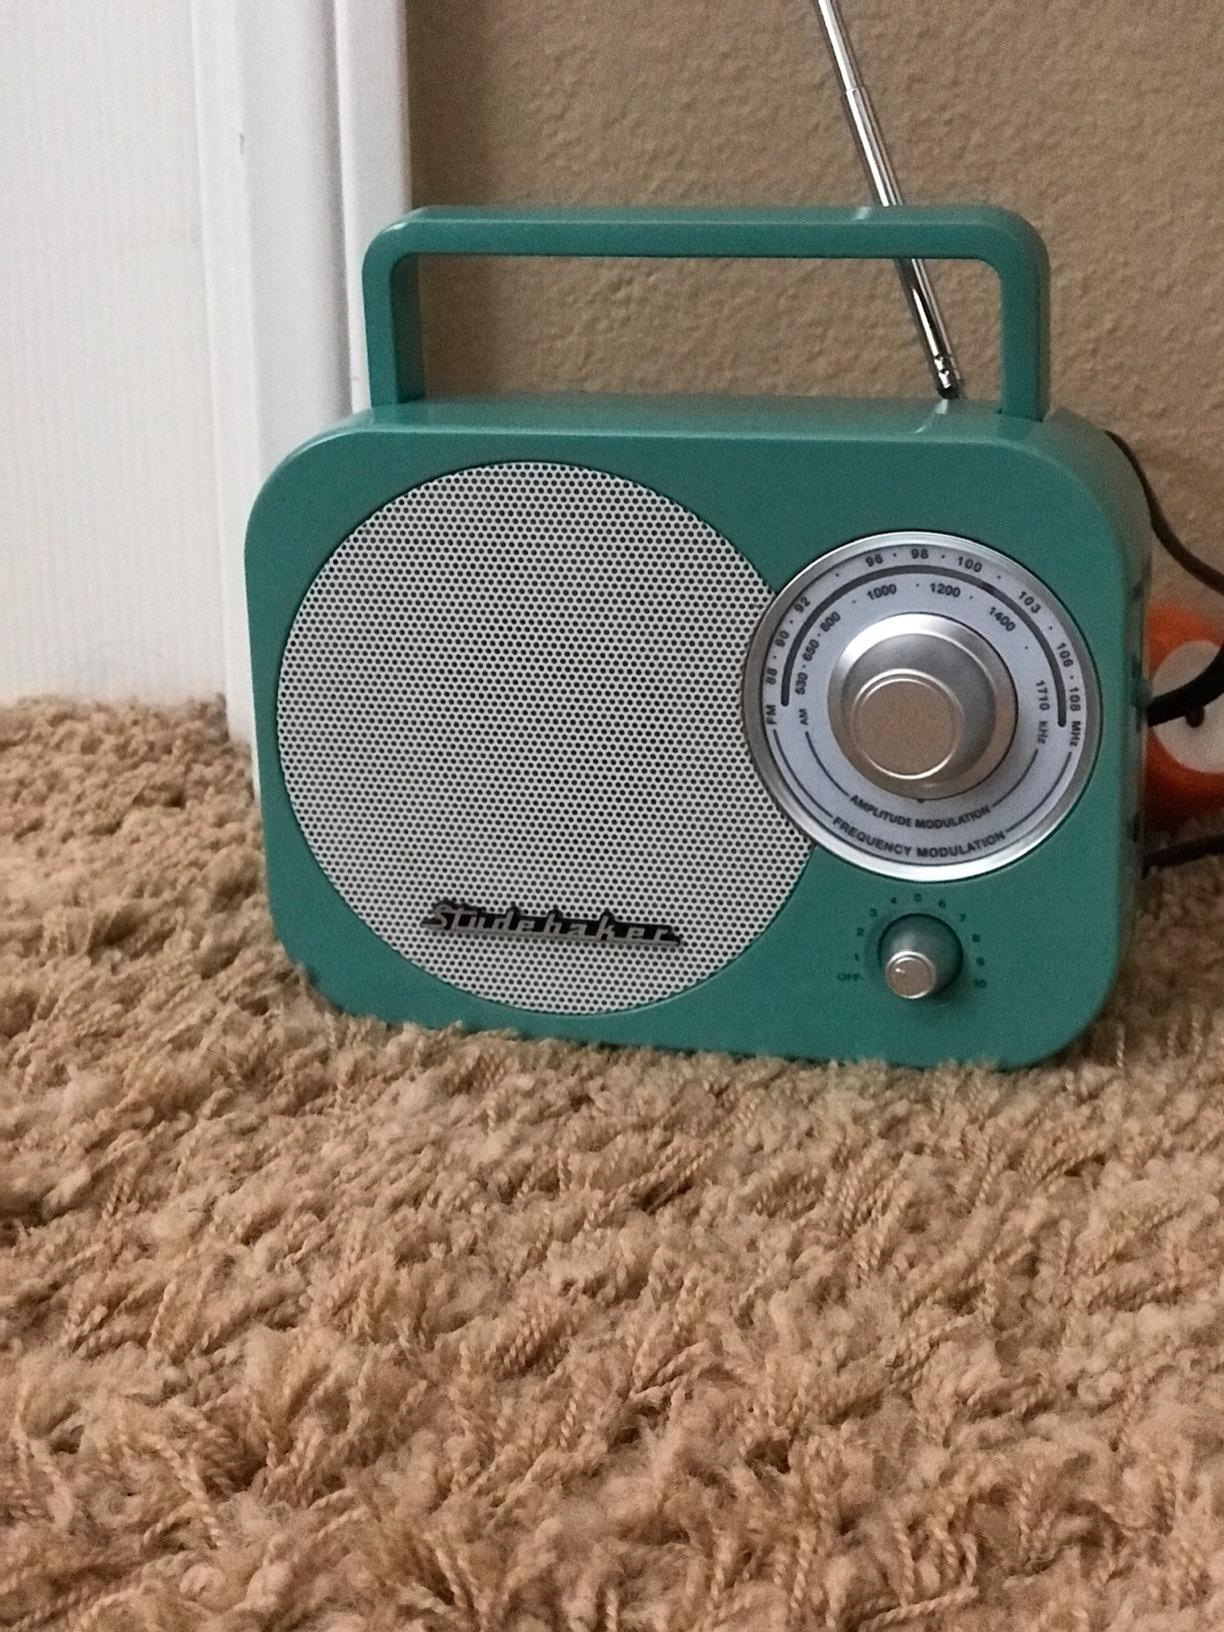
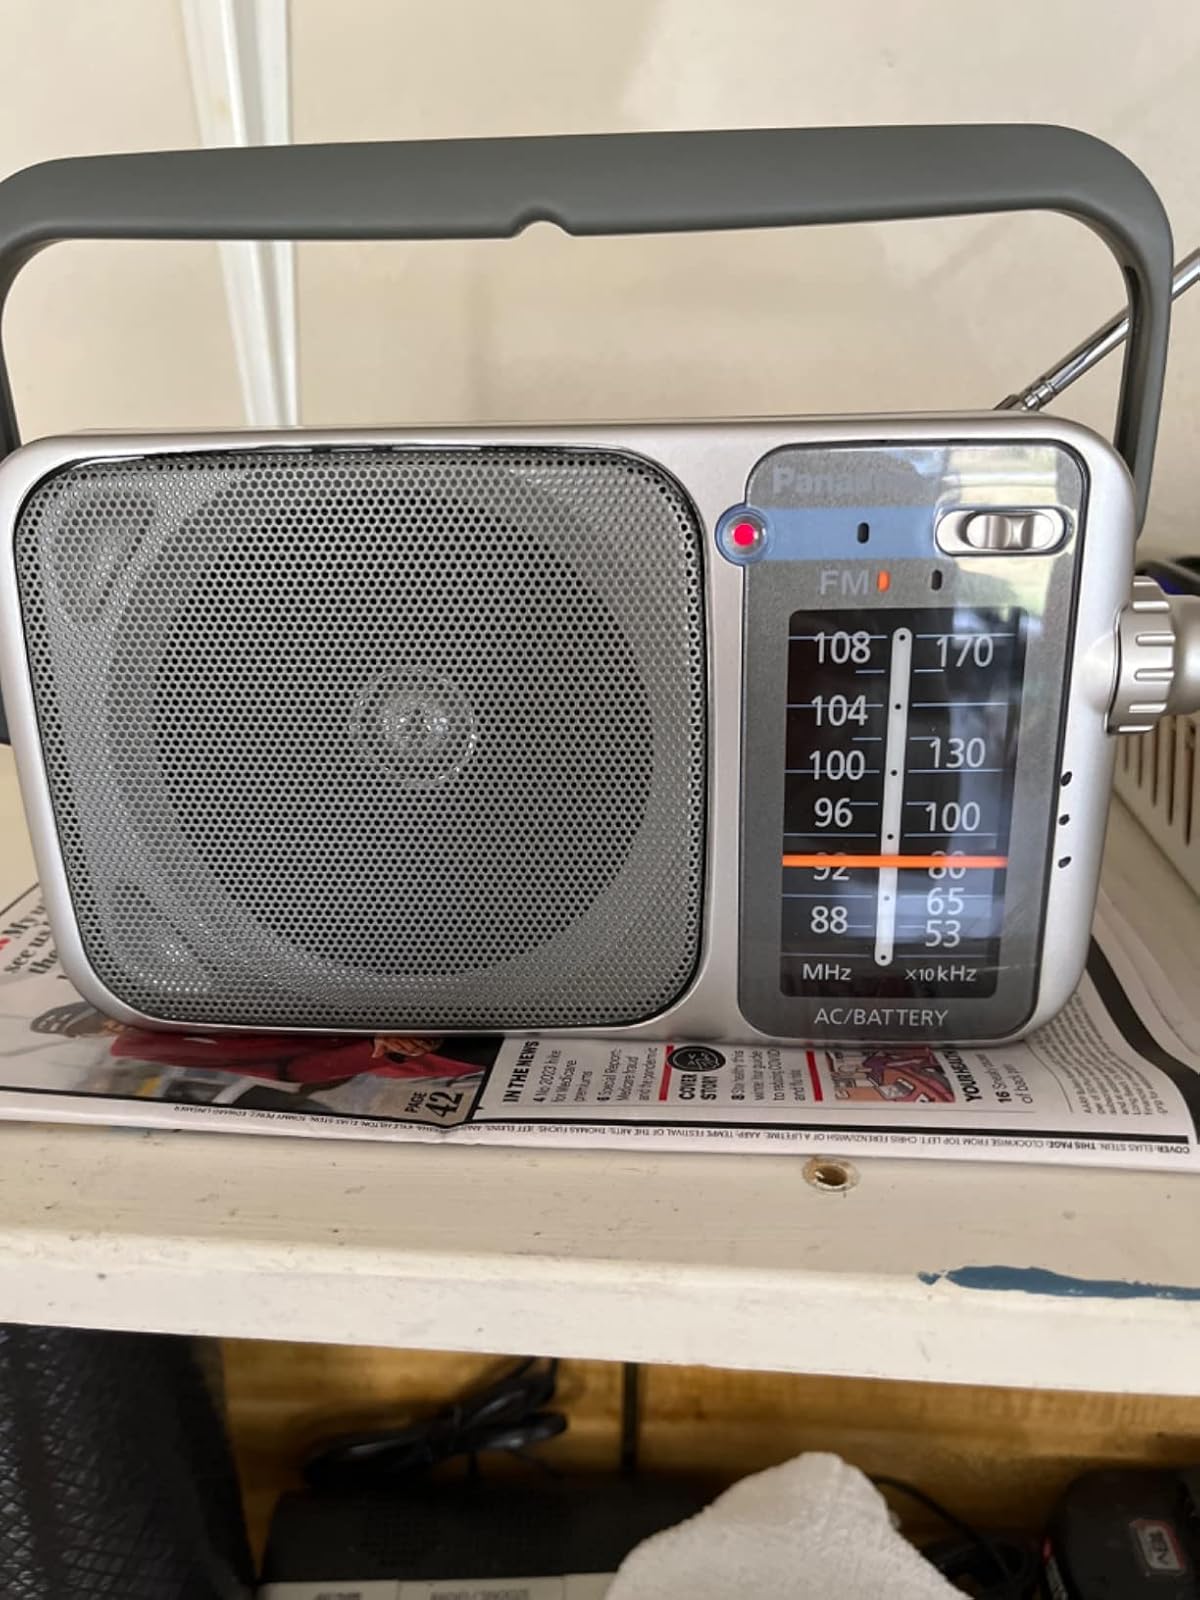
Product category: radio
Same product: no